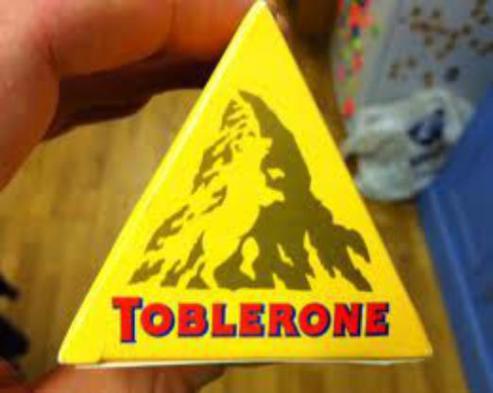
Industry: Food